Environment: real
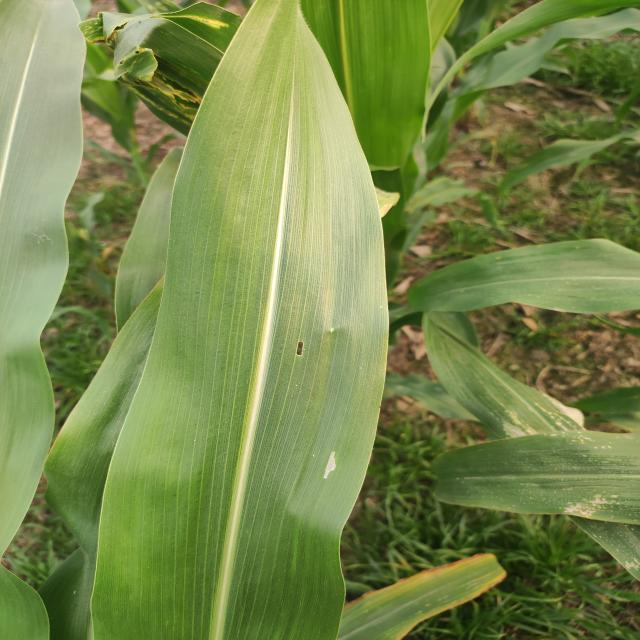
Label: fall_armyworm